Marco Zero (São Paulo)

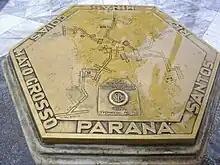
Top of the monument

Marco Zero was designed by Jean Gabriel Villin, based on ideas from Américo Netto. It is a carved hexagonal marble structure on a granite pedestal with a bronze plate on the top. Each side of the monument is decorated with the name of the city or state which it faces. For example, the side facing northeast has the words "Rio de Janeiro" along with an outline of the Pão de Açucar. The other sides are marked with Goiás, Santos, Minas Gerais, Paraná, and Mato Grosso, along with iconic images for each. On the bronze top, the names are repeated along the sides and in the center is a map of the city of São Paulo with important landmarks and roads leading out of the city. These engravings include: Avenida Paulista, Tietê River, and Luz Station.